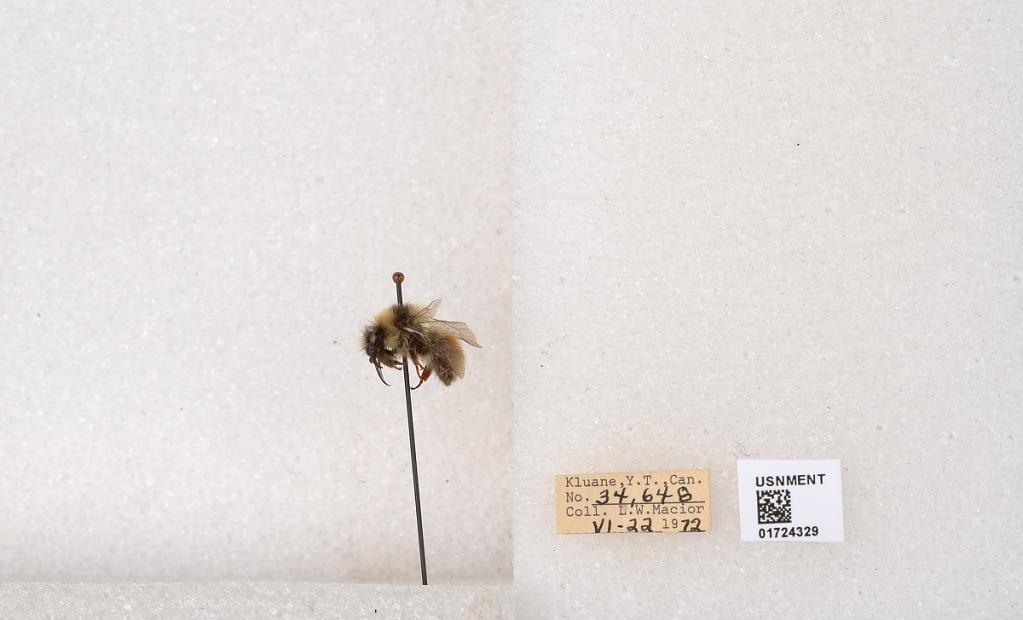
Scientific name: Bombus (Pyrobombus) sylvicola Kirby
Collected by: L. Macior
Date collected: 1972-6-22
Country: Canada
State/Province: Yukon Territory
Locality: Kluane National Park and Reserve
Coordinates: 60.7493, -139.504